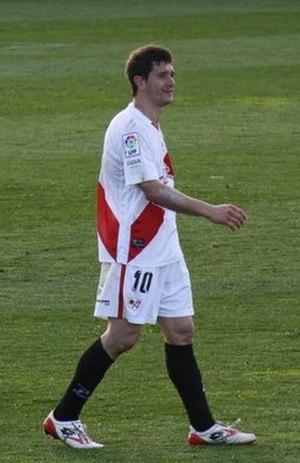
Francisco Medina Luna dit « Piti » est un footballeur espagnol, né le 26 mai 1981 à Reus. Il évolue au poste d'attaquant.